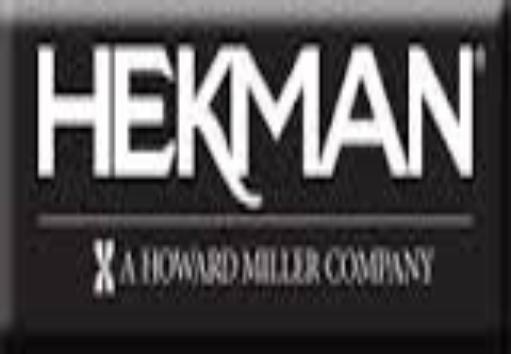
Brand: hekman
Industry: Necessities